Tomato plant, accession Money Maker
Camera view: bottom (45 deg); turntable rotation: 60 degrees
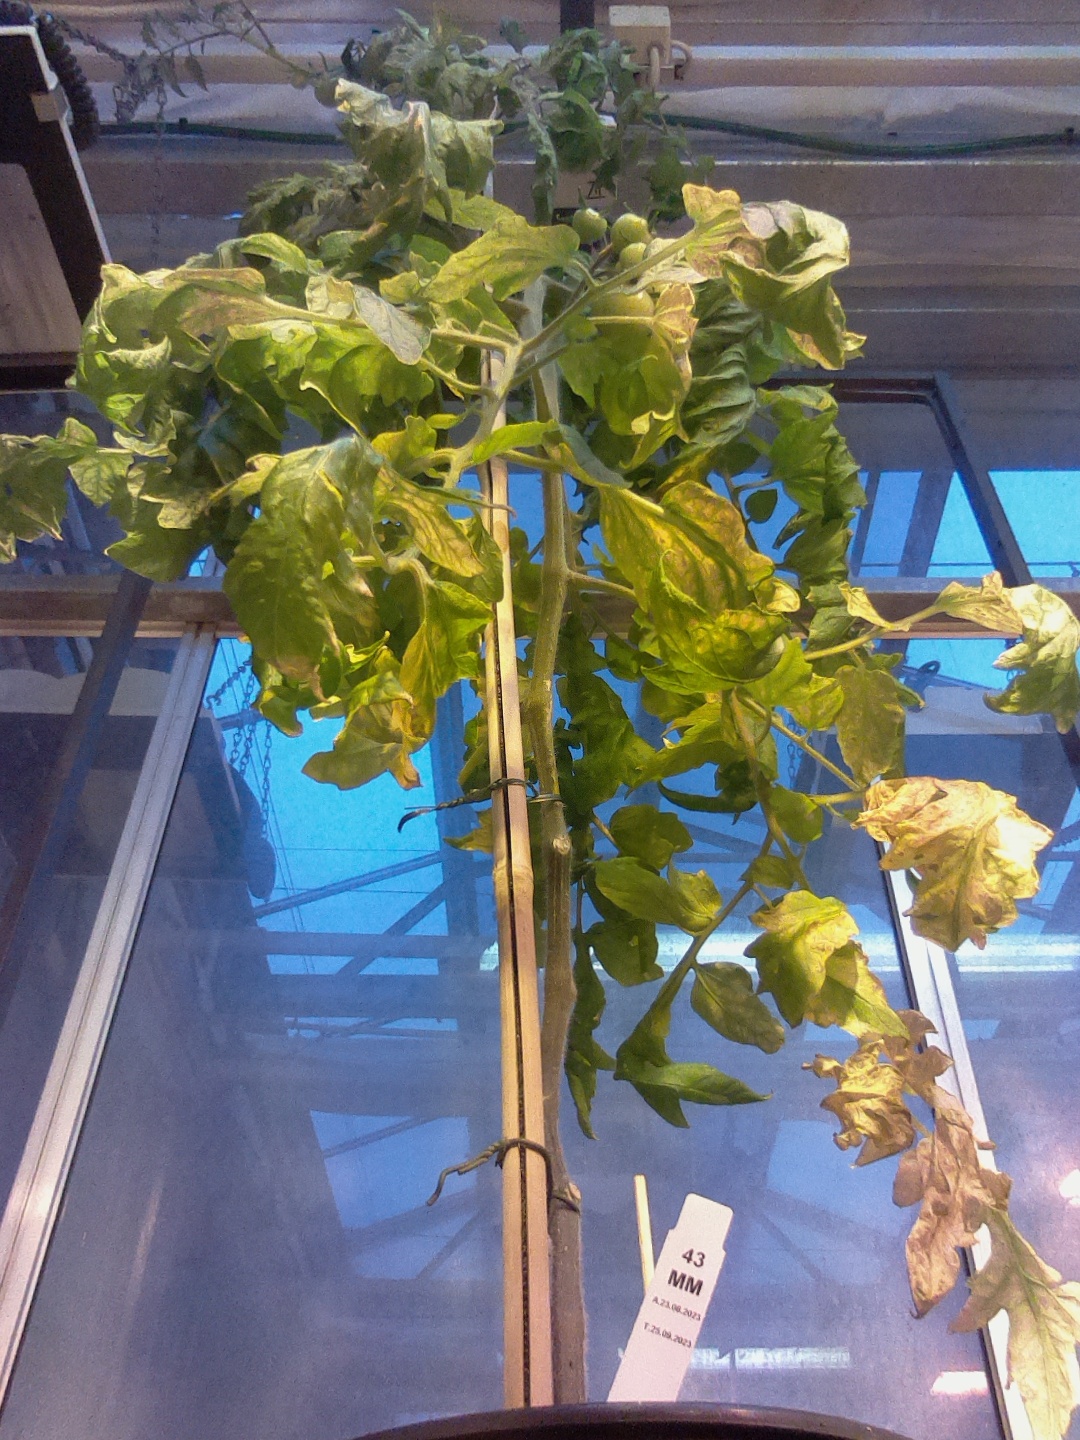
BBCH growth stage 76: 60%-70% of final fruit size